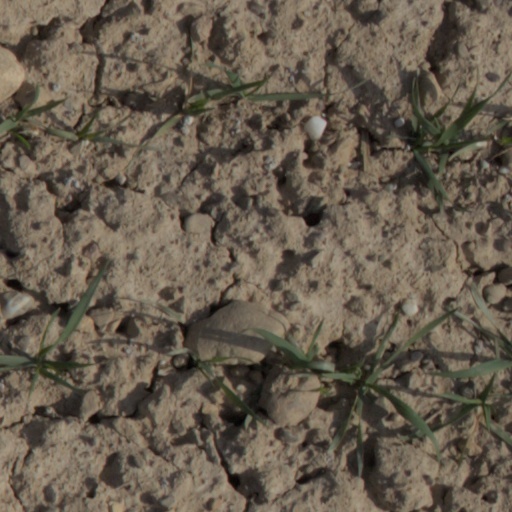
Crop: wheat